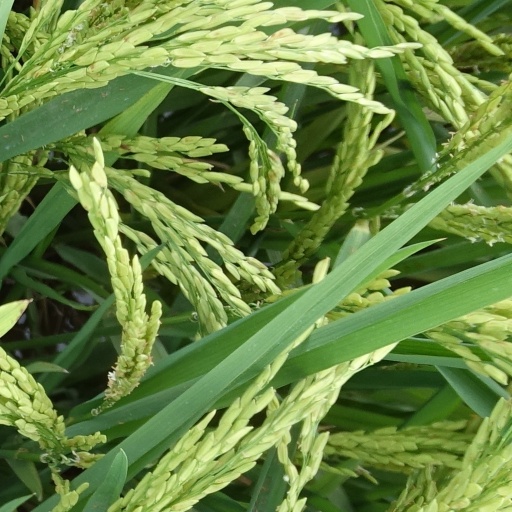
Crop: rice